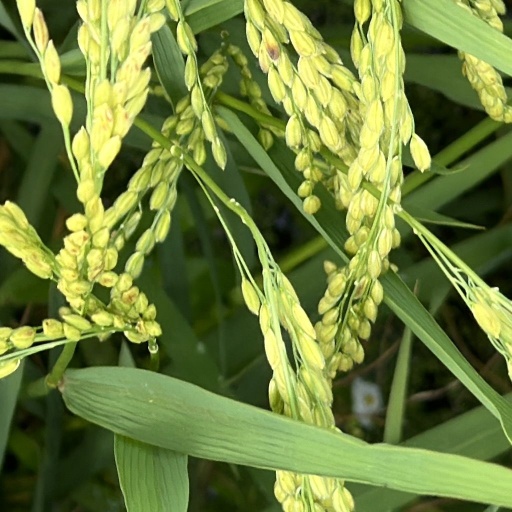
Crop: rice